Brooklyn Democratic Party

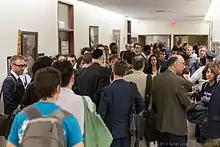
A demonstration outside a September 2014 meeting

A 2005 study by the Grassroots Initiative found that in New York City more than 50% of all county committee seats were vacant and that 98% of committee member elections were uncontested.